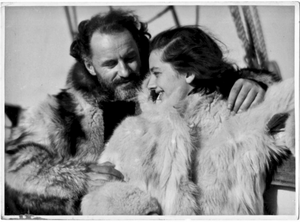
Arnold Fanck, né le 6 mars 1889 à Frankenthal et mort le 28 septembre 1974 à Fribourg-en-Brisgau, est un réalisateur allemand et un pionnier du cinéma de montagne.